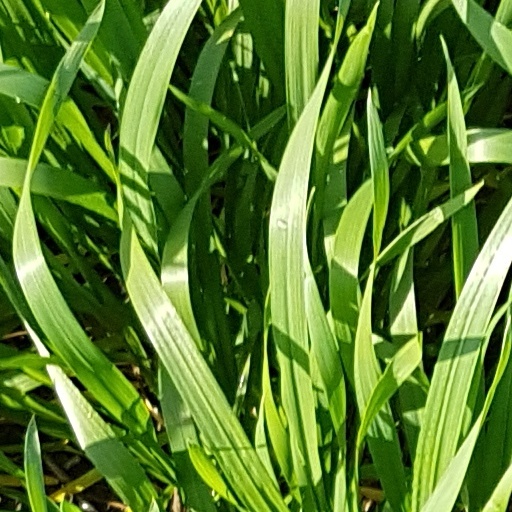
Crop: wheat